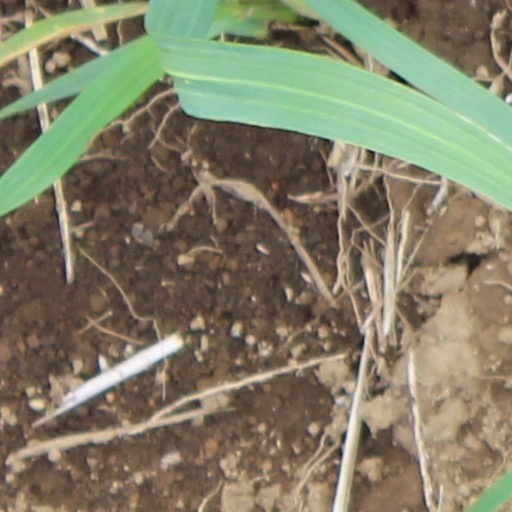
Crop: wheat